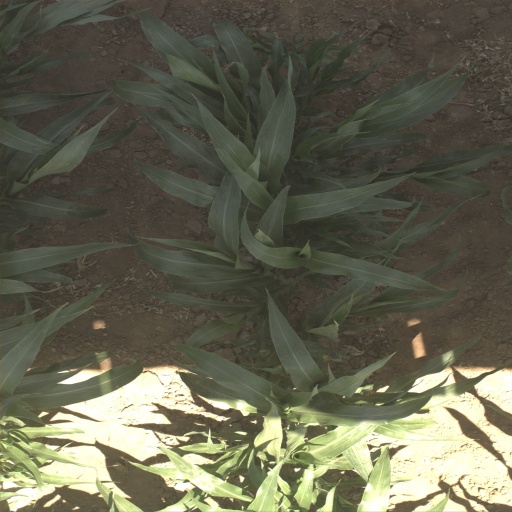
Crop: sorghum